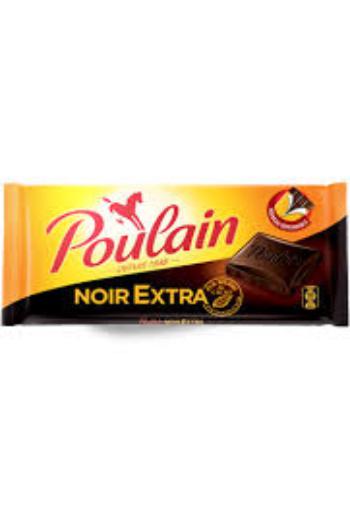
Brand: Poulain
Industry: Food